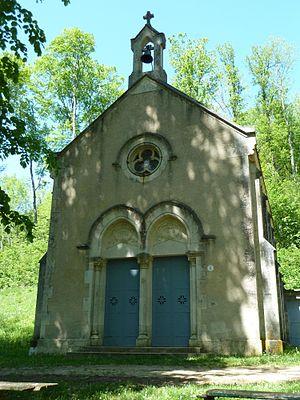
Jouy-sous-les-Côtes Chapelle de Jévaux 1891 - La façade avec son double portail, sa baie trilobée et son clocheton couronné d'une Croix celtique
Geville est une commune française située dans le département de la Meuse en région Grand Est, regroupant trois communes associées : Corniéville, Jouy-sous-les-Côtes devenue juridiquement Geville en tant que commune principale et Gironville-sous-les-Côtes. Cette fusion date de 1973. Le nom choisi est en rapport avec le site de la Chapelle de Gévaux dont le nom signifie le « Val de la Joie ».
La chapelle de Jévaux est située dans une clairière au milieu de la forêt de la Vieille Poirière, sur le territoire communal de Jouy-sous-les-Côtes d'où vient l'origine de son nom. En effet, avant la construction de la chapelle se trouvait à cet endroit la "Ferme de Jouy Val". Jouy, d'un type toponymique gallo-roman *GODIACU, basé sur le nom de personne chrétien Godius, donc Jévaux signifie le "Val de la Joie".